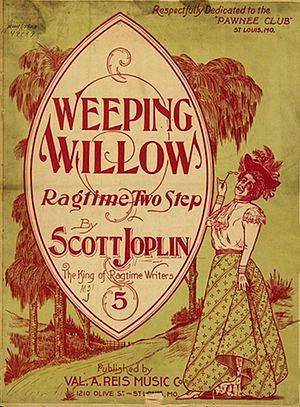
Weeping Willow, 1903
Scott Joplin, né le 24 novembre 1868 à Texarkana et mort le 1ᵉʳ avril 1917 à New York, est un pianiste et compositeur afro-américain. Bien qu'ayant écrit des œuvres dans plusieurs styles, y compris le classique et l'opéra, sa notoriété tient principalement à ses compositions de musique ragtime. Sa musicalité, son talent et son importance dans l’histoire du ragtime et de la musique américaine sont exceptionnels. Encore aujourd’hui, Scott Joplin demeure le plus connu des compositeurs ayant écrit des ragtimes. Ses morceaux les plus célèbres dans ce style sont le Maple Leaf Rag, publié en 1899, et The Entertainer, publié en 1902.